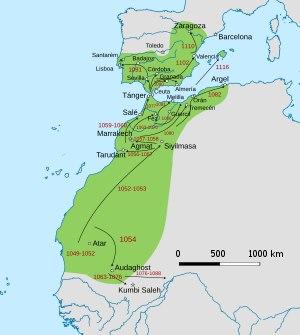
Le Souss est une région historique, culturelle et géographique du Maroc, qui constitue une partie de la région administrative de Souss-Massa et Guelmim-Oued Noun. La région est connue pour l'arganier ainsi que pour être le chef-lieu de l'ethnie berbère Chleuh. Elle est aussi le berceau des dynasties Almoravides, Almohades et Saadiens ainsi que du Royaume autonome du Tazeroualt.